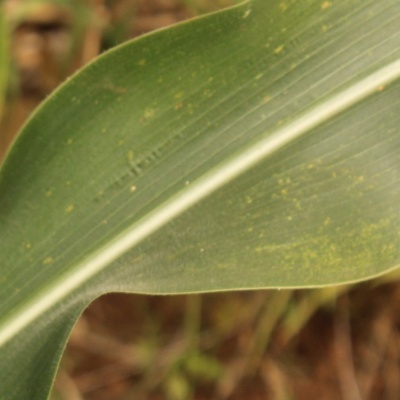
Crop: Maize
Condition: streak virus